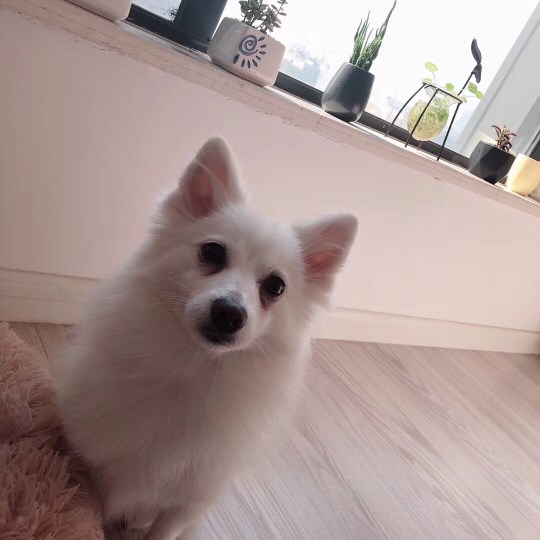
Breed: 1936-n000005-Pomeranian